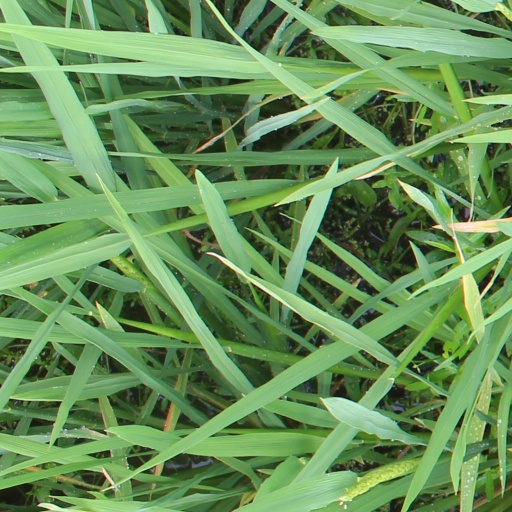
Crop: rice